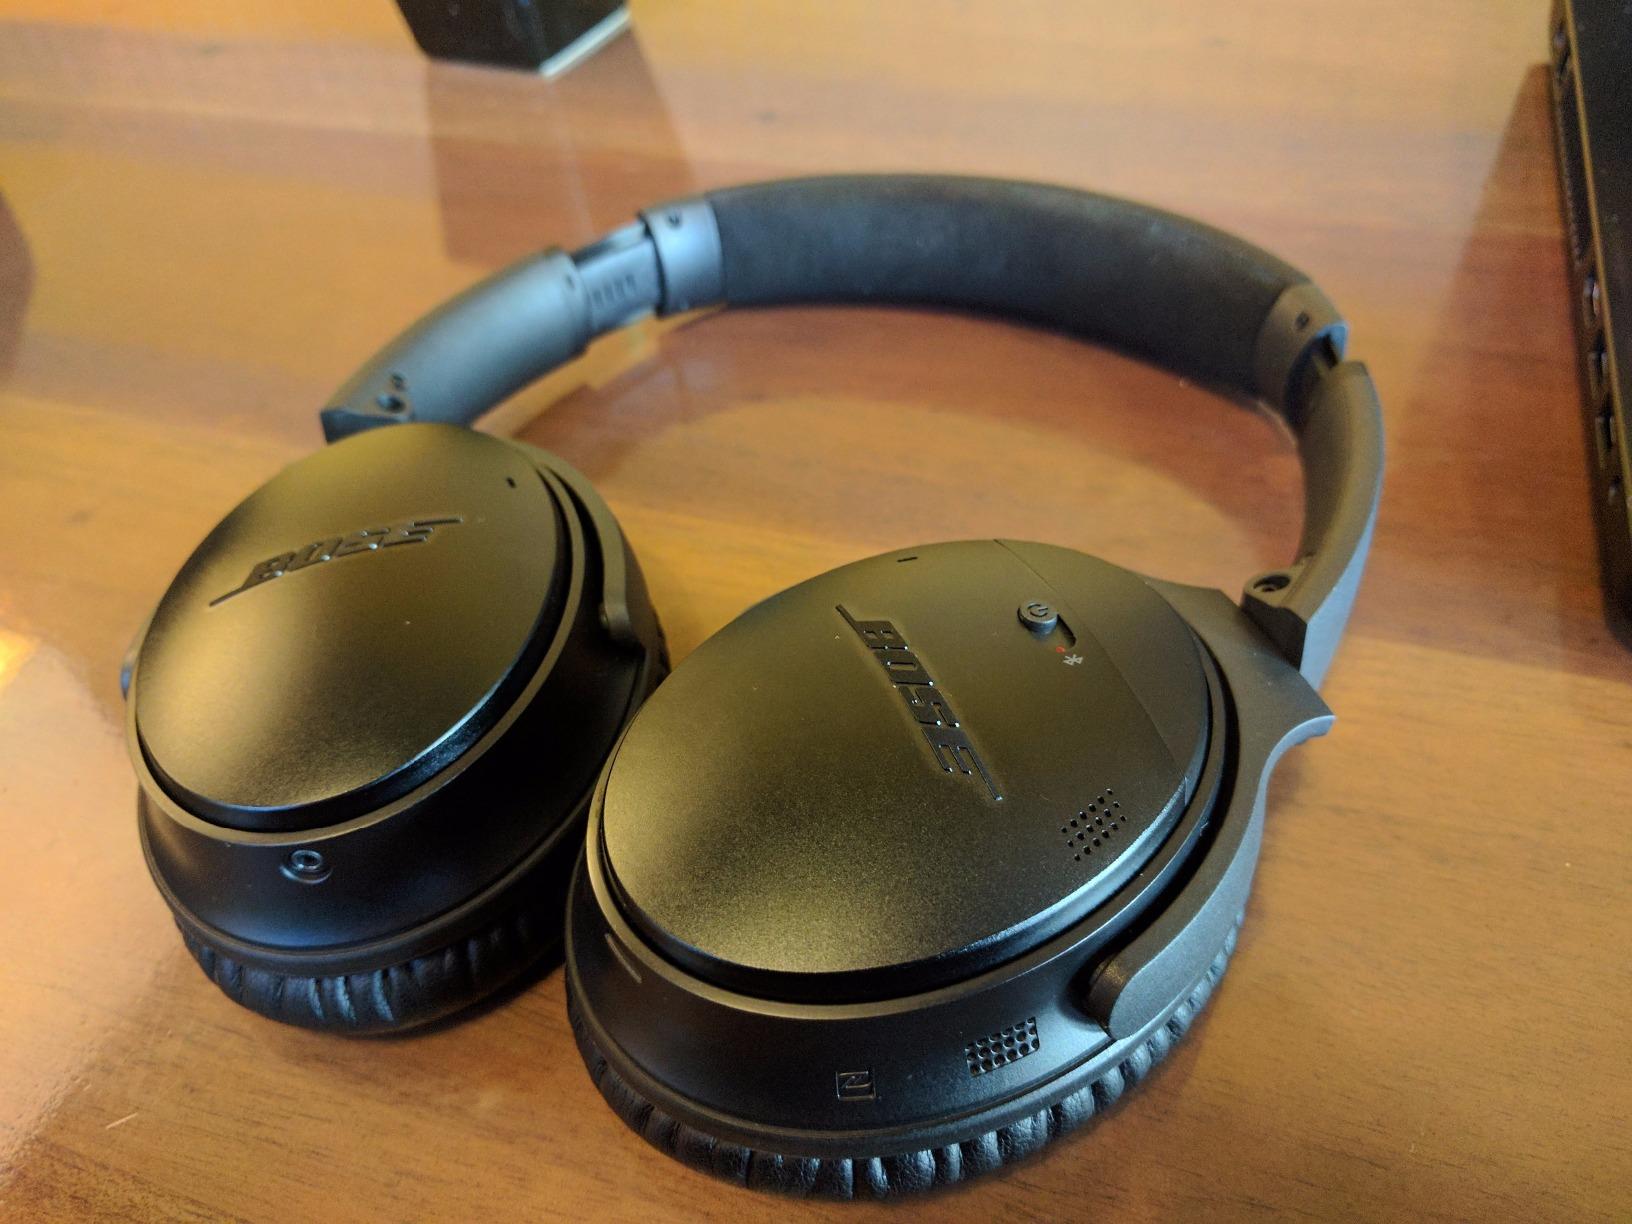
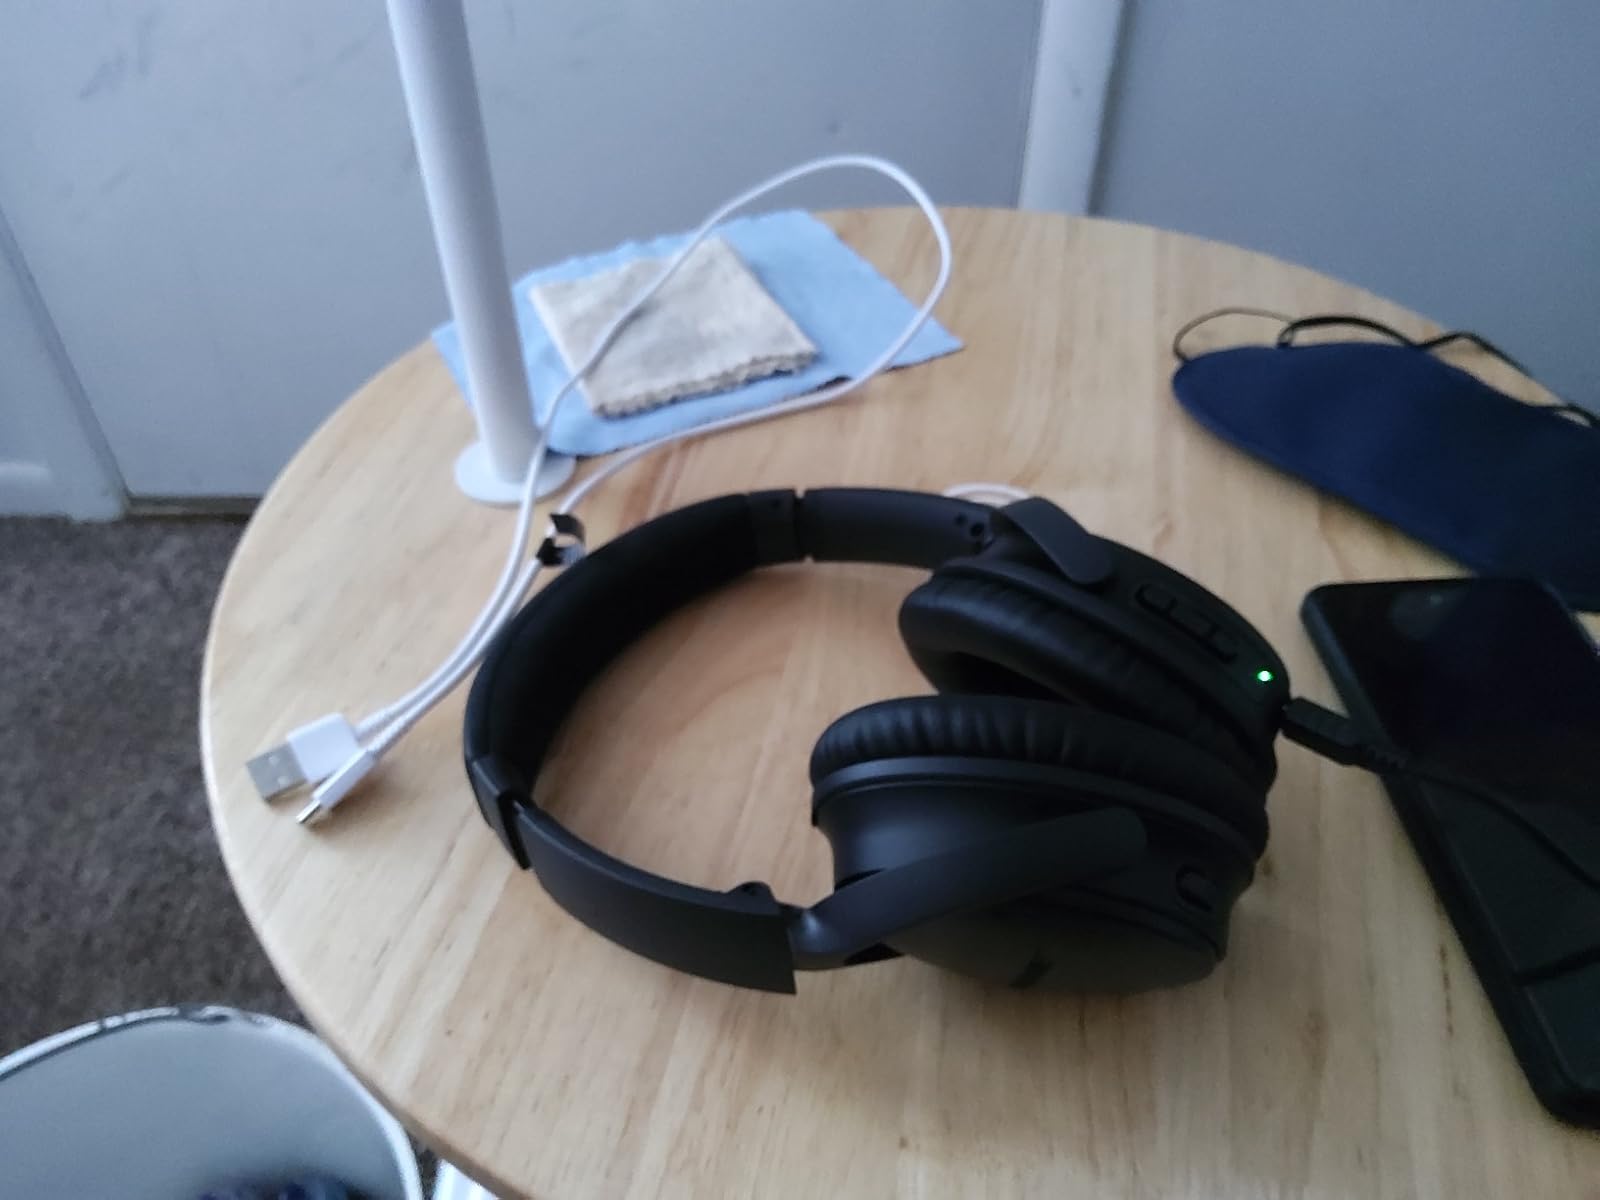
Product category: headphones
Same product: yes